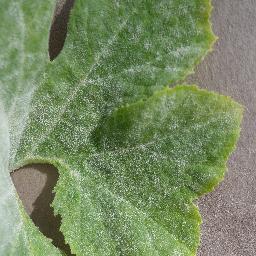
Label: Squash___Powdery_mildew